Union Literary Institute

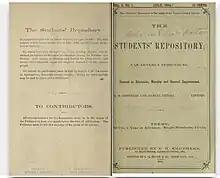
Cover of "The Students' Repository", the magazine of the Union Literary Institute.

From 1863 until 1864, students published six numbers of "The Students' Repository: A Quarterly Periodical, Devoted to Education, Morality & General Improvement", "organ of the students and friends of the Union Literary Institute". One thousand copies were printed of one issue.